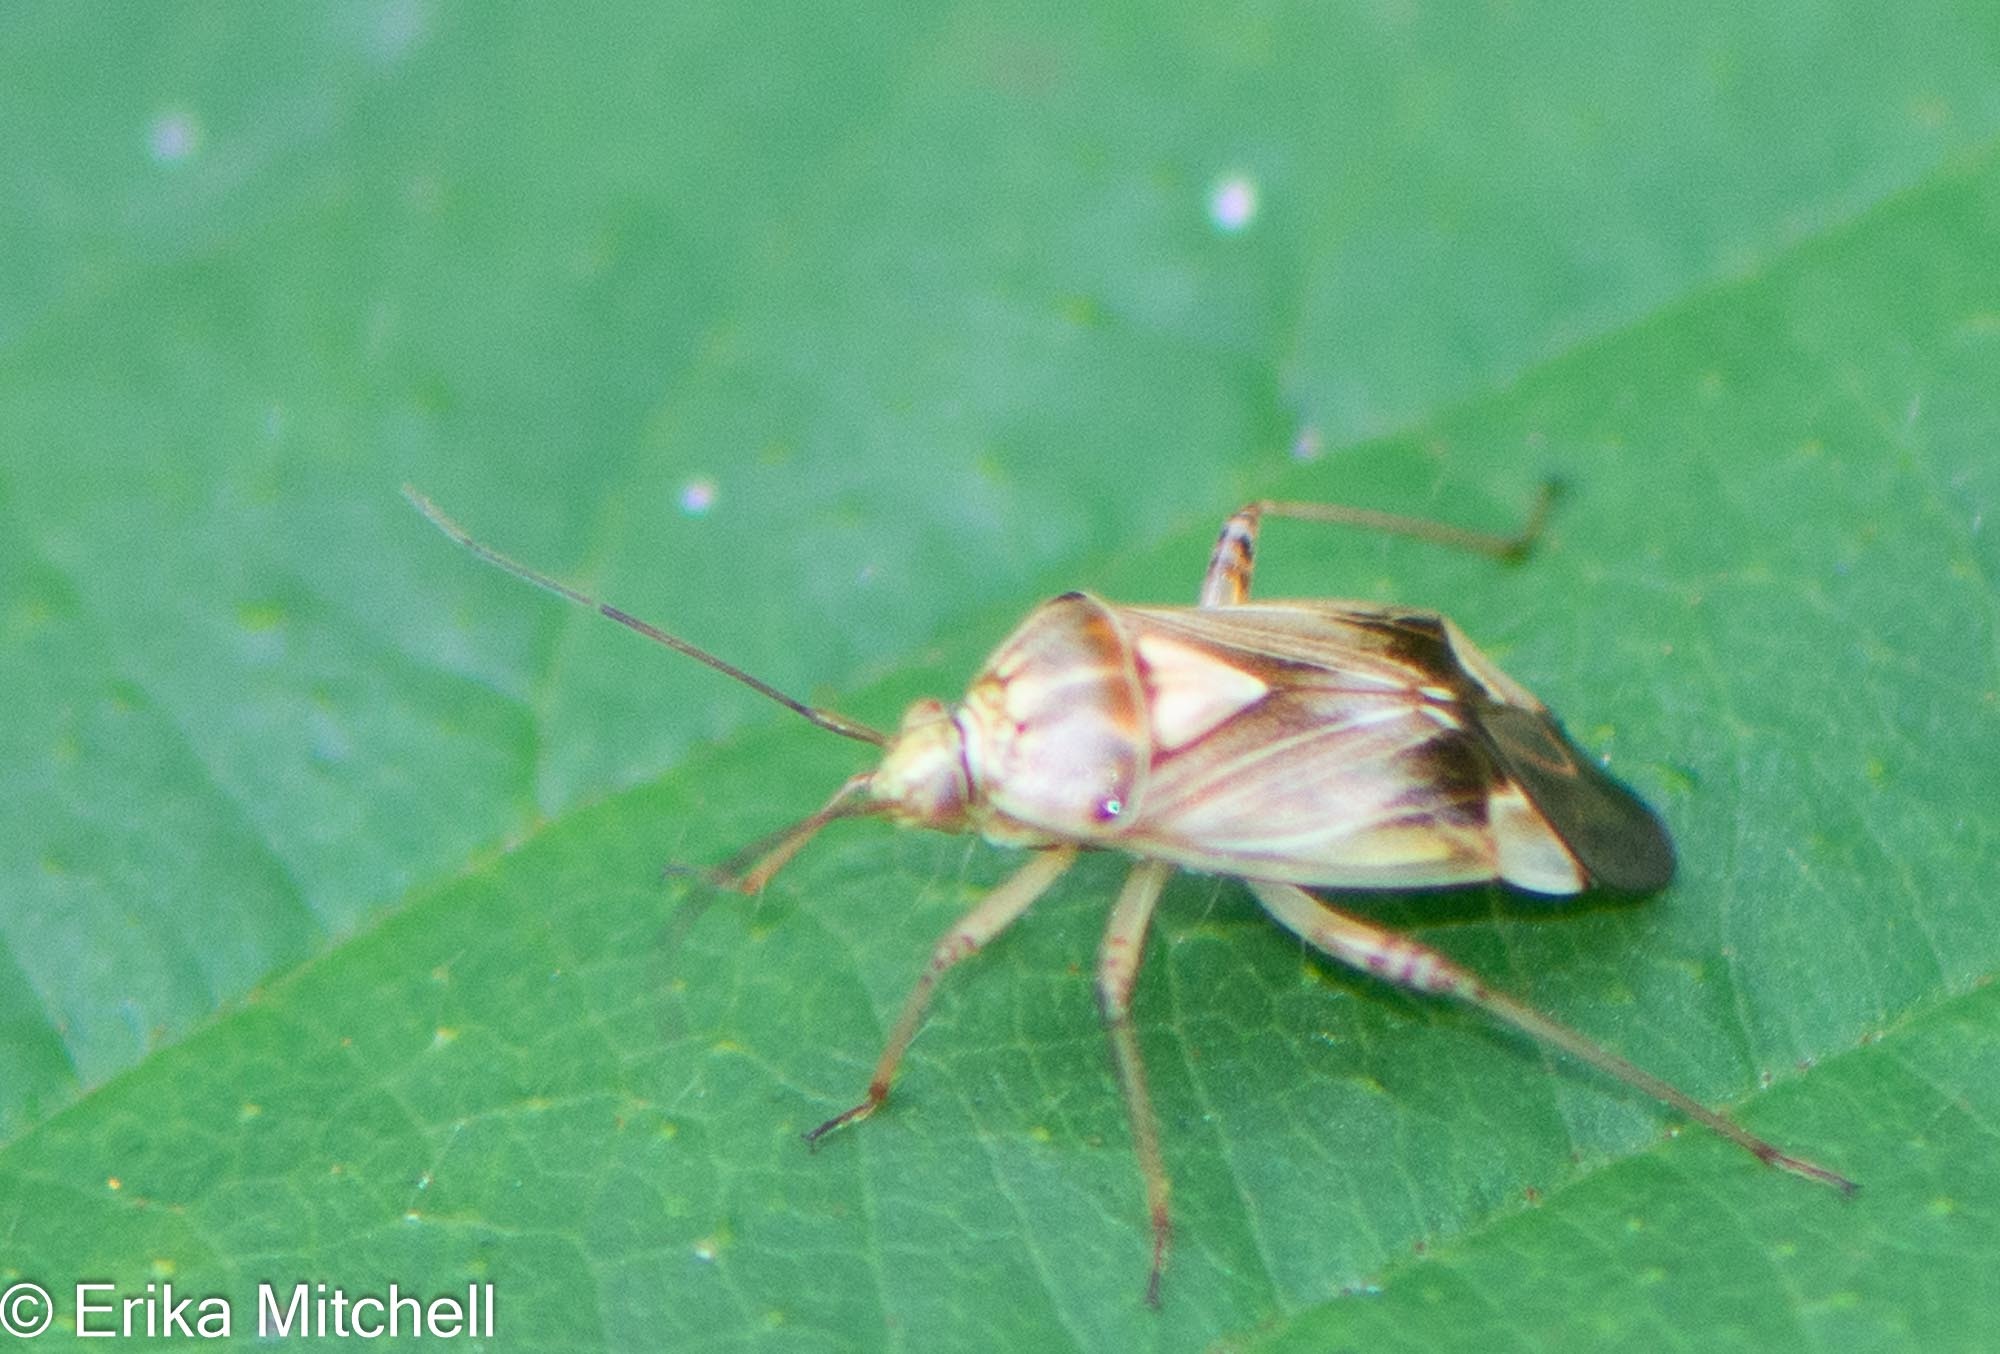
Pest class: lygus_bug